Purga United Church

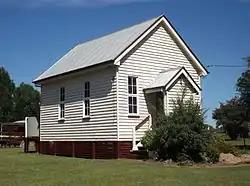
Purga United Church, 2015

Purga United Church is a heritage-listed union church at Boonah Road, Purga, City of Ipswich, Queensland, Australia. It was built in 1922. It was added to the Queensland Heritage Register on 6 September 2005.